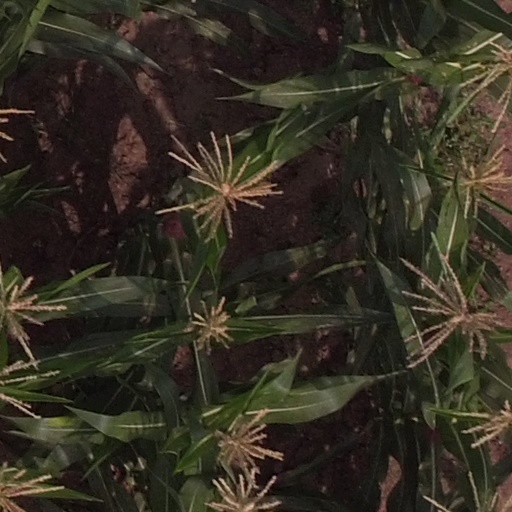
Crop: maize; corn